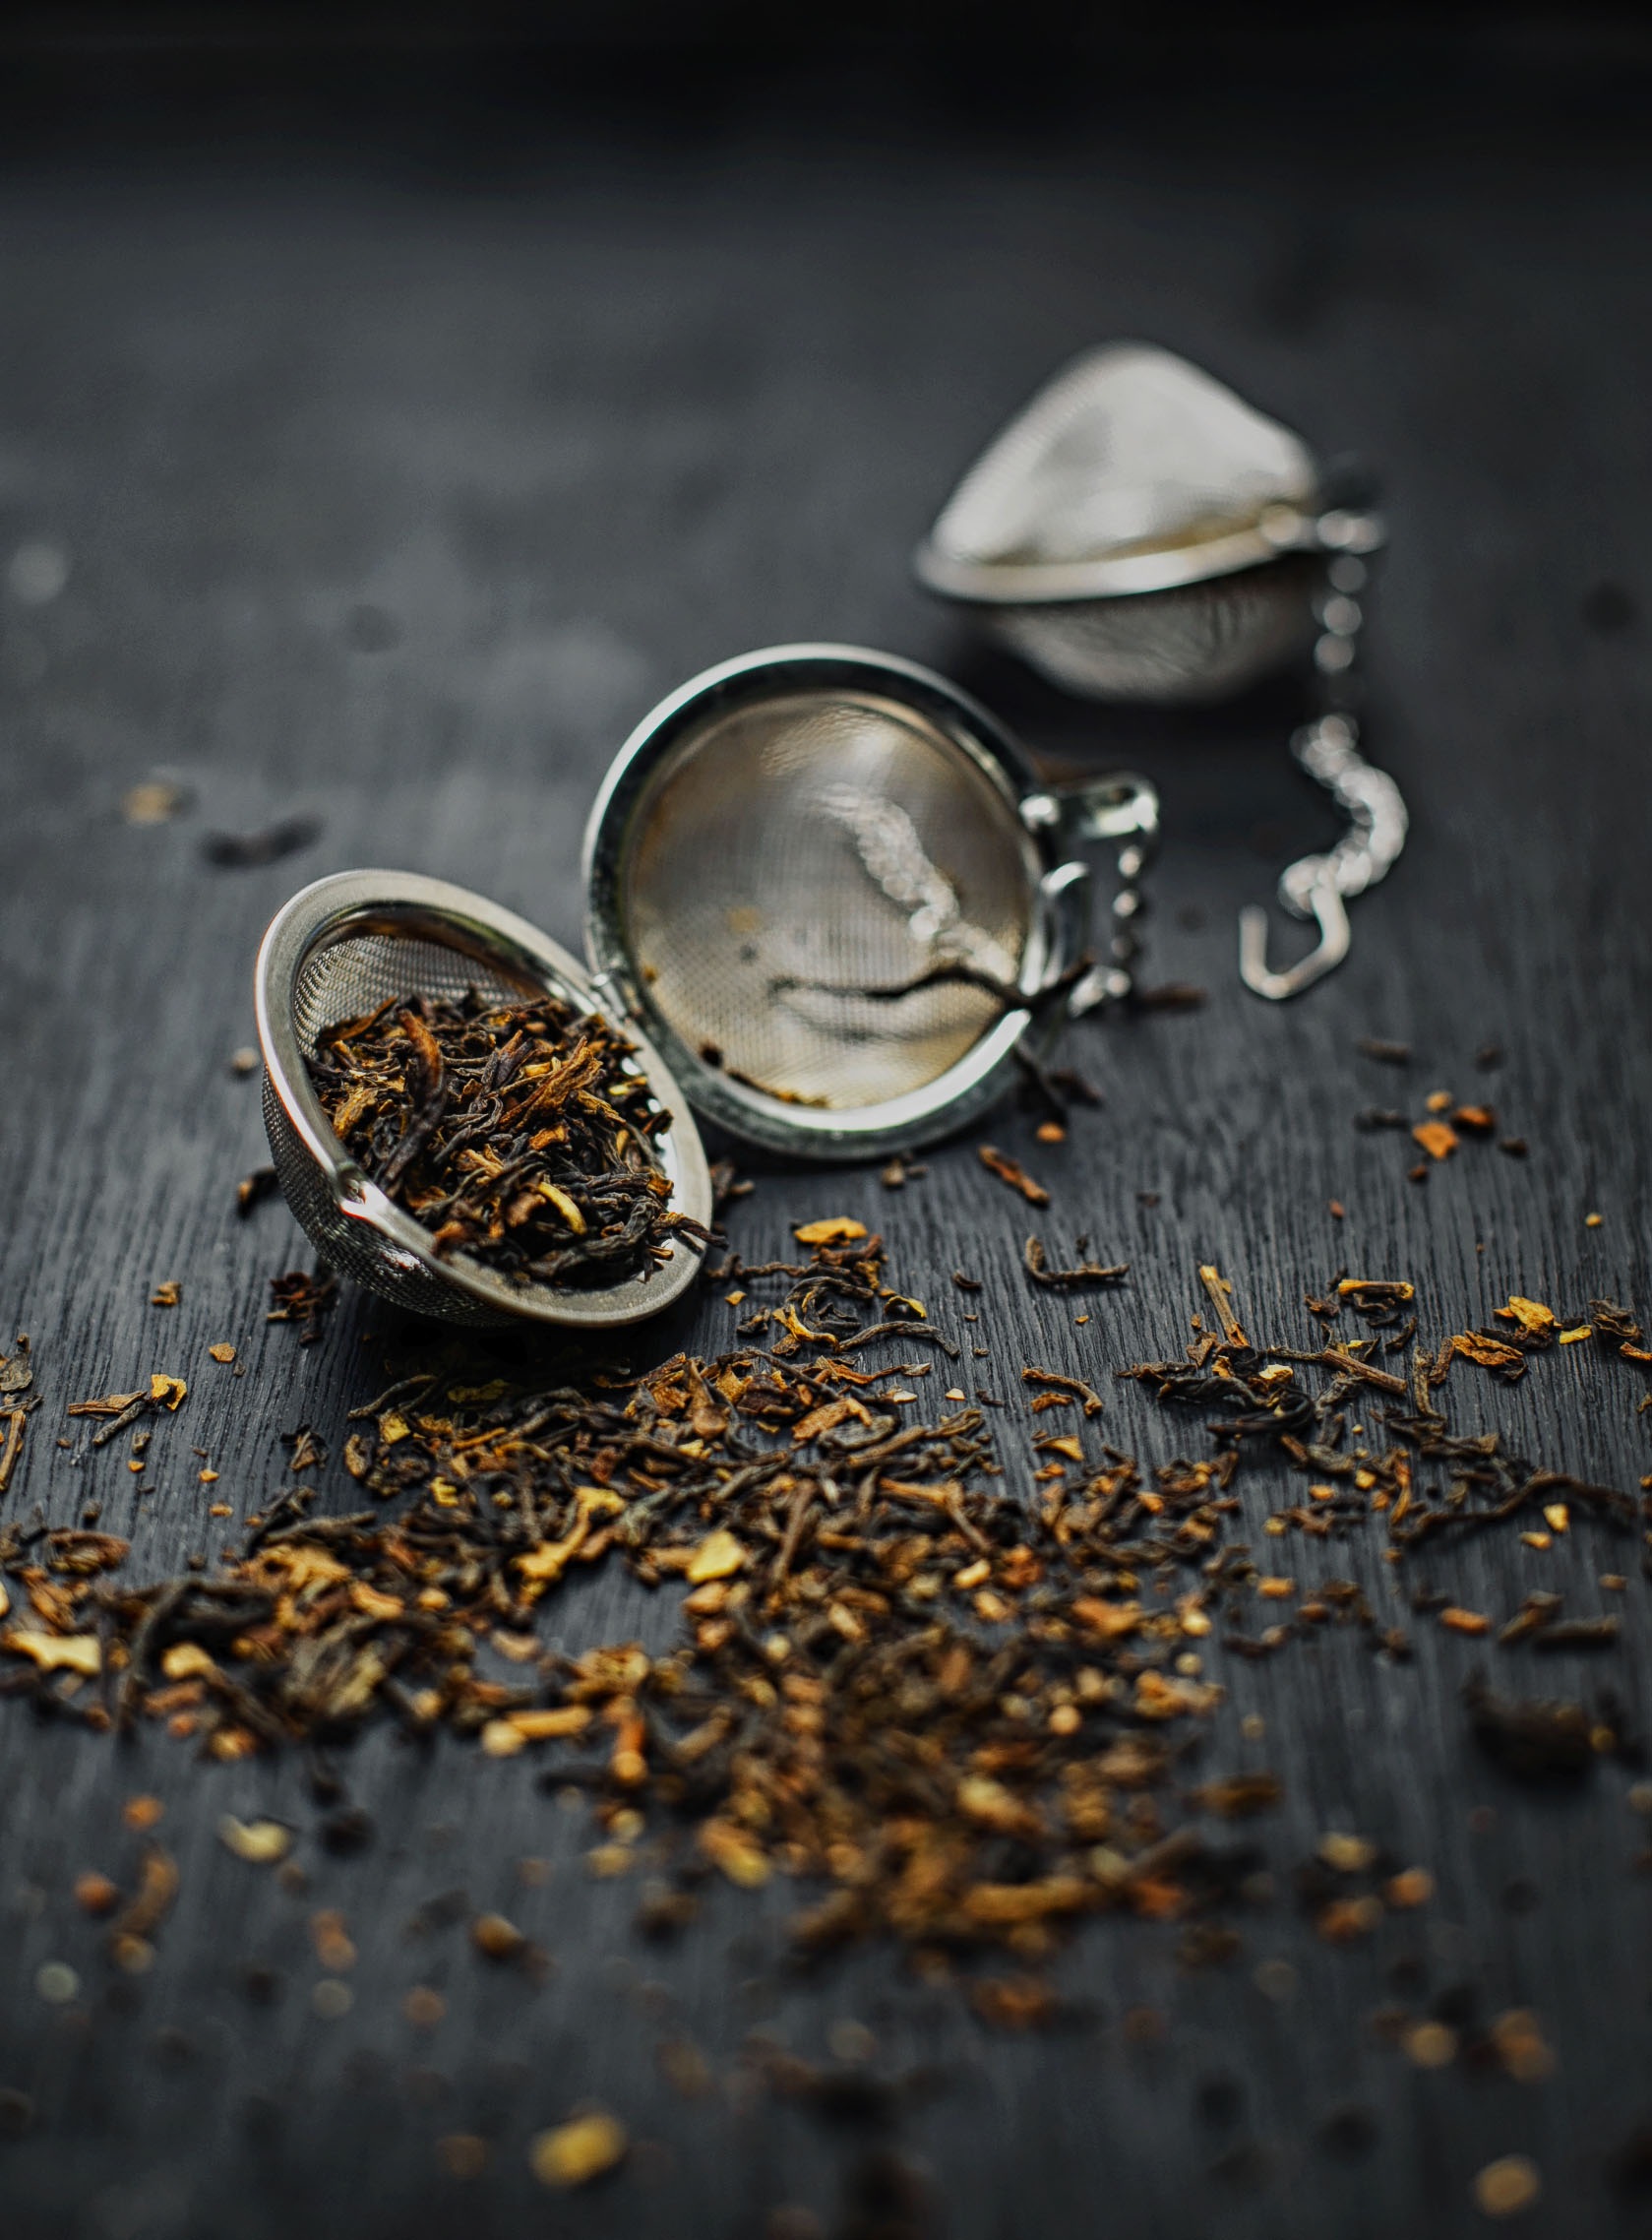
table, blur, photography, tea, morning, leaf, dark, dry, food, spice, herb, still life, material, close up, focus, perfume, macro photography